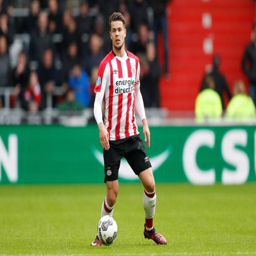
soccer player during the match